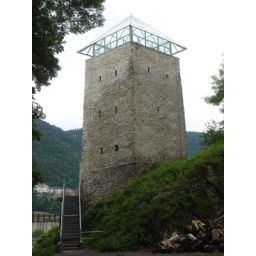
Old guard tower located by the city walls